Life of a Cowboy

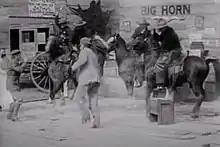
Bad guys making an Englishman "dance" by shooting at his feet

Life of a Cowboy is a 1906 American short silent Western film produced by Edison Manufacturing Company and directed by Edwin S. Porter.